Professional wrestling strikes

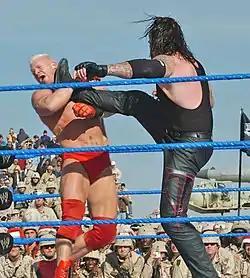
The Undertaker performs a big boot on Heidenreich

This attack is usually done with the opponent charging toward the wrestler, using the opponent's momentum to deliver the wrestler's sole to the upper-body or head. This move is commonly performed by tall wrestlers to enhance its view as a strong attack even though the wrestler themselves are not moving and the opponent is running into the foot, and because of that their height makes it easy for their legs to reach the head of normal-sized wrestlers. There is also an arched variation of this move. Sami Zayn uses this move calling it the "Helluva Kick" onto the cornered opponent. Billie Kay also uses this move calling it the "Shades of Kay". Masahiro Chono uses a running variation on a seated opponent, called the "Yakuza Kick". Charlotte Flair calls this move the "Queen's Boot". Grado uses a running variation called the "Wee Boot".